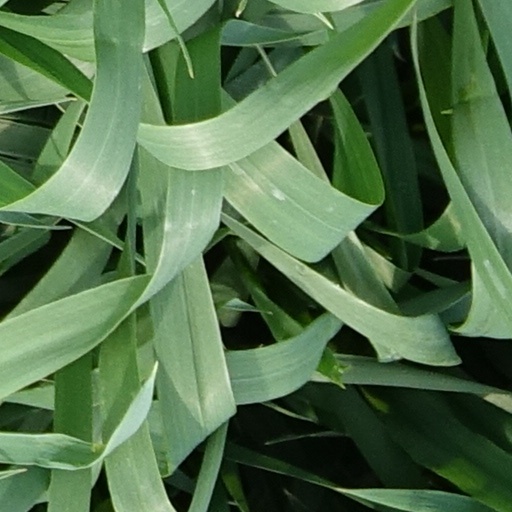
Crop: wheat